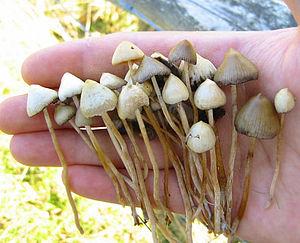
Une hallucinose est, en psychopathologie, un phénomène hallucinatoire léger, constaté et critiqué par le patient. Ce phénomène est consécutif à une illusion ; c'est-à-dire la déformation de perception d’un objet. L'hallucinose est due à une mauvaise information reçue d'un objet extérieur existant. Elle peut « toucher » l'un de nos cinq sens humains communs, ou même plusieurs sens à la fois.
Les champignons hallucinogènes, champis, champignons magiques, ou encore magic mushroom, sont des champignons possédant des propriétés hallucinogènes et enthéogènes dues à diverses molécules en fonction de leur espèce. Leur mode d'administration majoritaire est la voie orale, une petite minorité se fumant.
Paul Kinderfreund dit Paul Ostoya est un journaliste français, mycologue et botaniste.